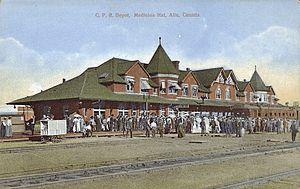
La gare de Medicine Hat est une gare ferroviaire canadienne à Medicine Hat, en Alberta. Elle est citée Gare ferroviaire patrimoniale en 1991.